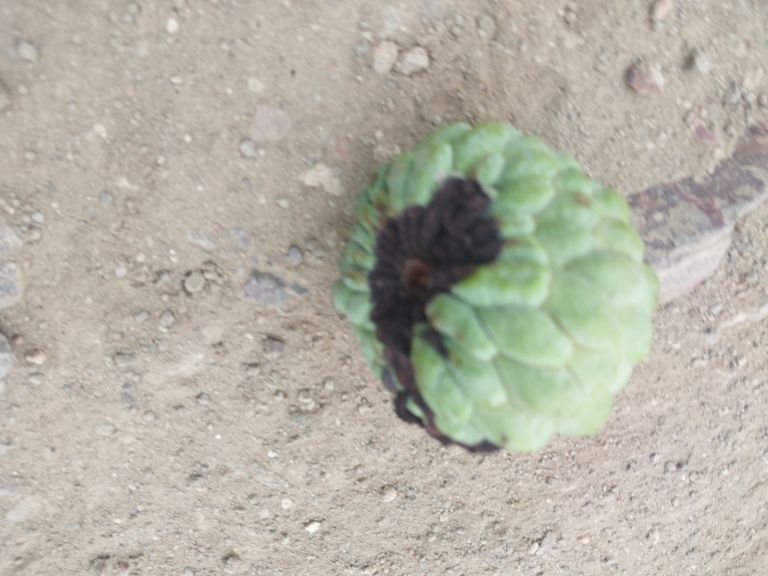
Disease label: Diplodia Rot